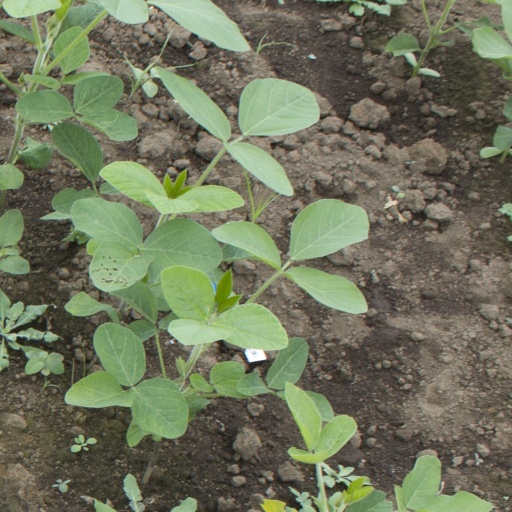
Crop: soybean